Rani Patel in Full Effect

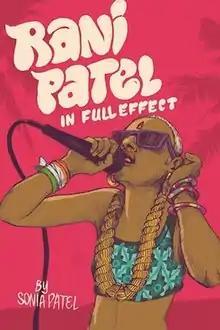
Cover of "Rani Patel in Full Effect"

Rani Patel in Full Effect is a young adult, historical fiction novel by Sonia Patel, published October 11, 2016 by Cinco Puntos Press.